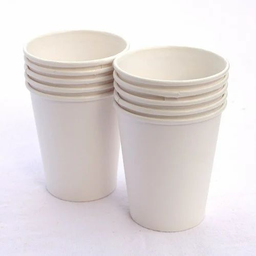
Label: paper